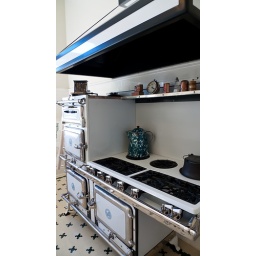
Early 20th century gas stove in the kitchen of Pittock Mansion (1)